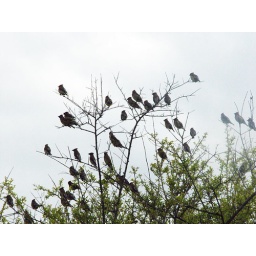
I looked out the window and saw all these birds in this tree.